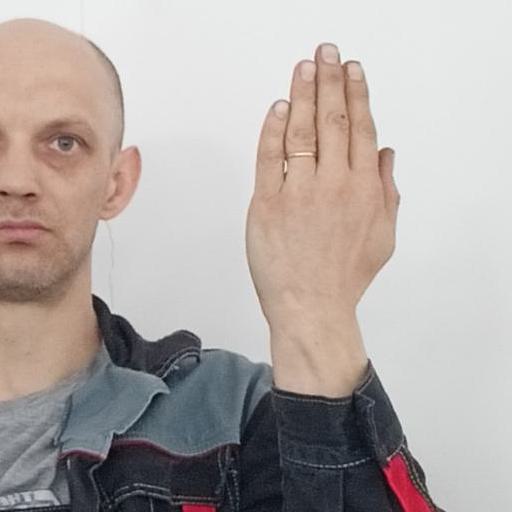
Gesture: stop_inverted